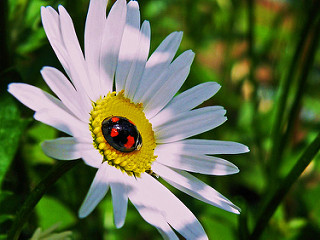
Flower: daisy